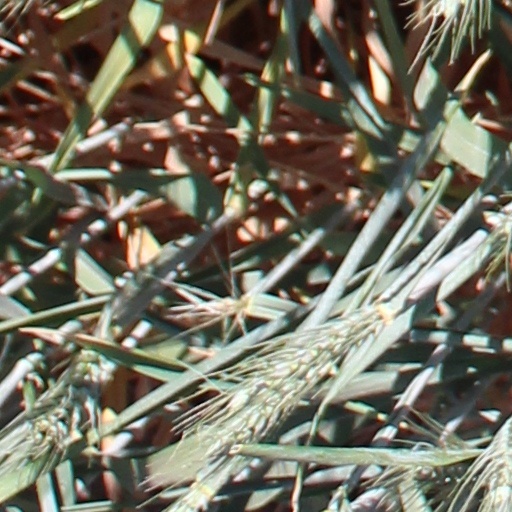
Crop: wheat